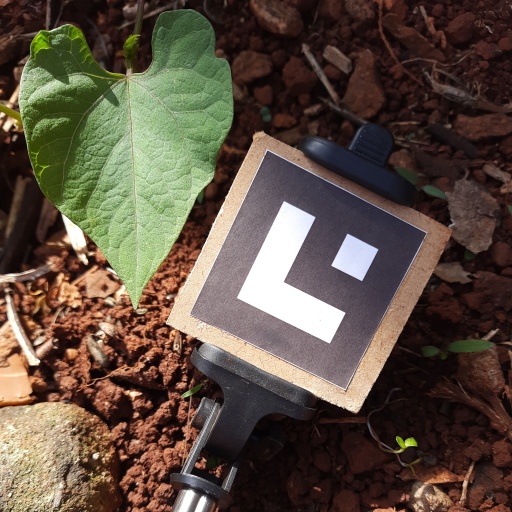
Observations: wavy surface, no eating holes, under sunlight